Smart key

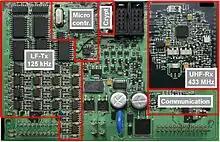
Hardware blocks on the Keyless Entry/Go ECU

The system works by having a series of LF (low frequency 125 kHz) transmitting antennas both inside and outside the vehicle. The external antennas are located in the door handles. When the vehicle is triggered, either by pulling the handle or touching the handle, an LF signal is transmitted from the antennas to the key. The key becomes activated if it is sufficiently close and it transmits its ID back to the vehicle via RF (Radio frequency >300 MHz) to a receiver located in the vehicle. If the key has the correct ID, the PASE module unlocks the vehicle.